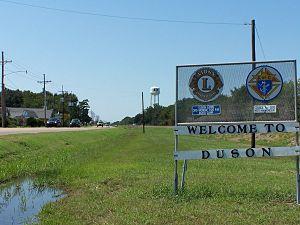
Duson est une ville des États-Unis située dans le sud de la Louisiane. Elle se trouve en partie sur la paroisse de l'Acadie et celle de Lafayette.